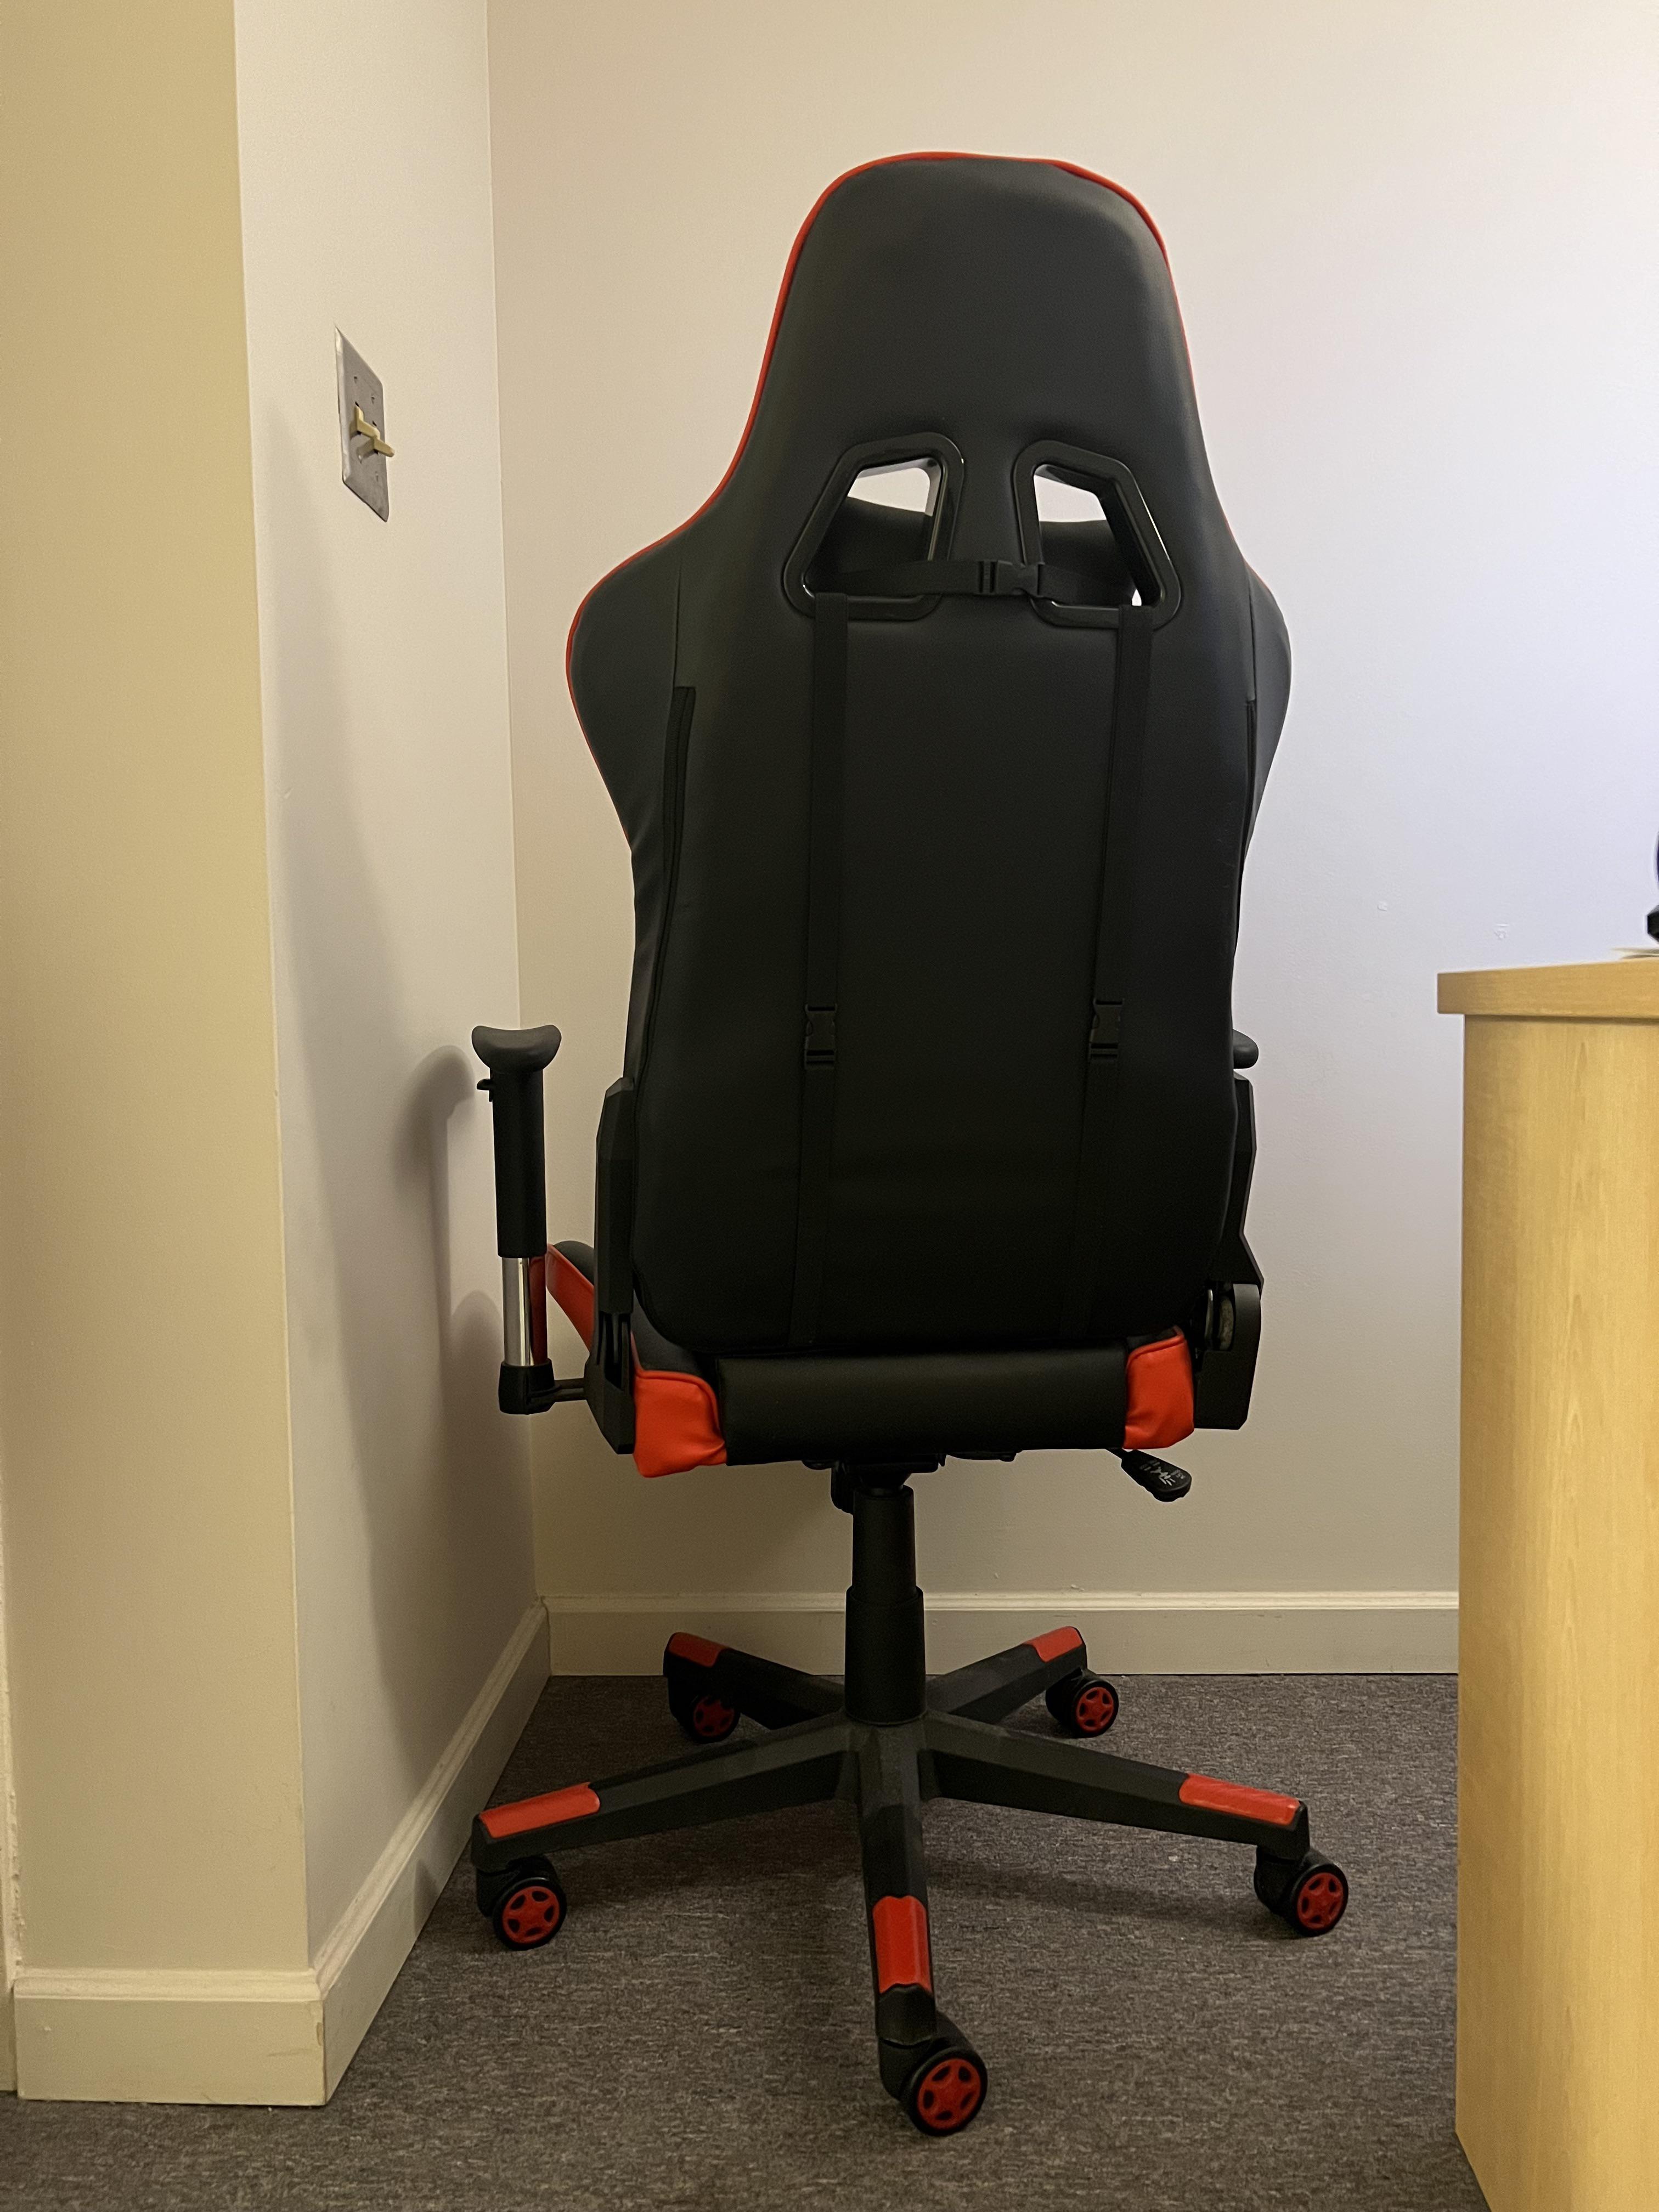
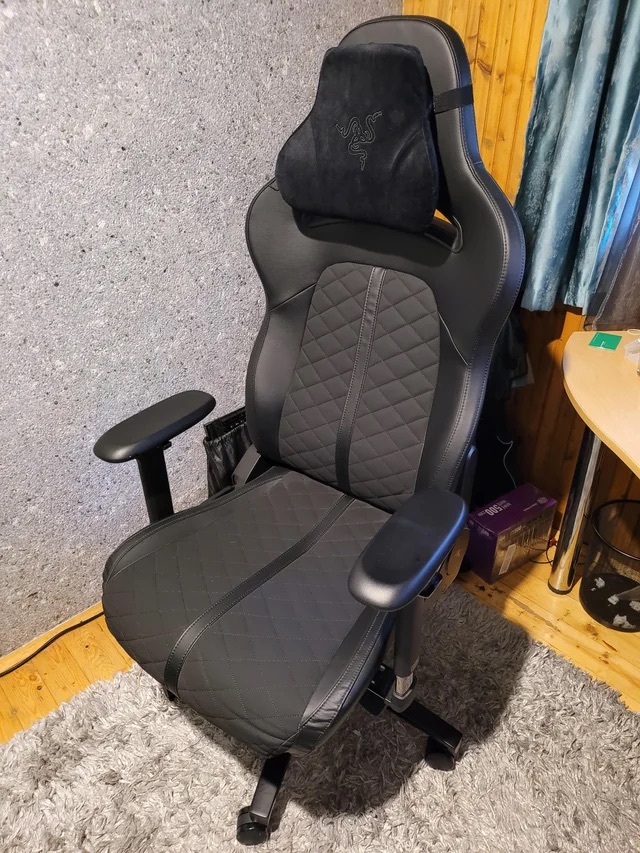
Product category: items_chair
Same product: no